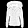
Label: Coat